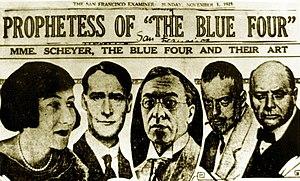
Lyonel Charles Feininger, né le 17 juillet 1871 à New York, mort dans la même ville le 13 janvier 1956, est un peintre, graveur, caricaturiste et auteur de bandes dessinées germano-américain, principalement actif en Allemagne.